Harry Morgan (Dexter)

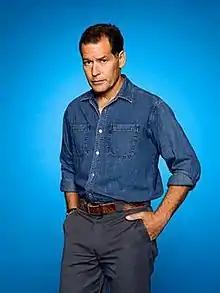
James Remar as Harry Morgan

Detective Harrison "Harry" Morgan is a fictional character in the Showtime television series "Dexter" and the novels by Jeff Lindsay upon which it is based. In the television series "Dexter" (2006–2013) he is portrayed by James Remar, and appears as manifestation in the mind of his titular adoptive son, Dexter Morgan. In the prequel series "" (2024–25), Morgan is portrayed by Christian Slater.